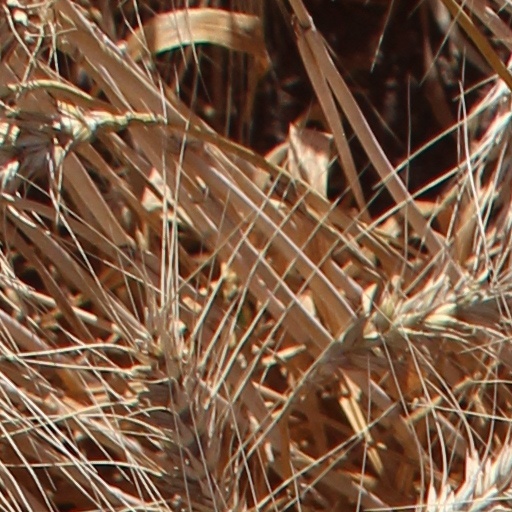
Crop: wheat